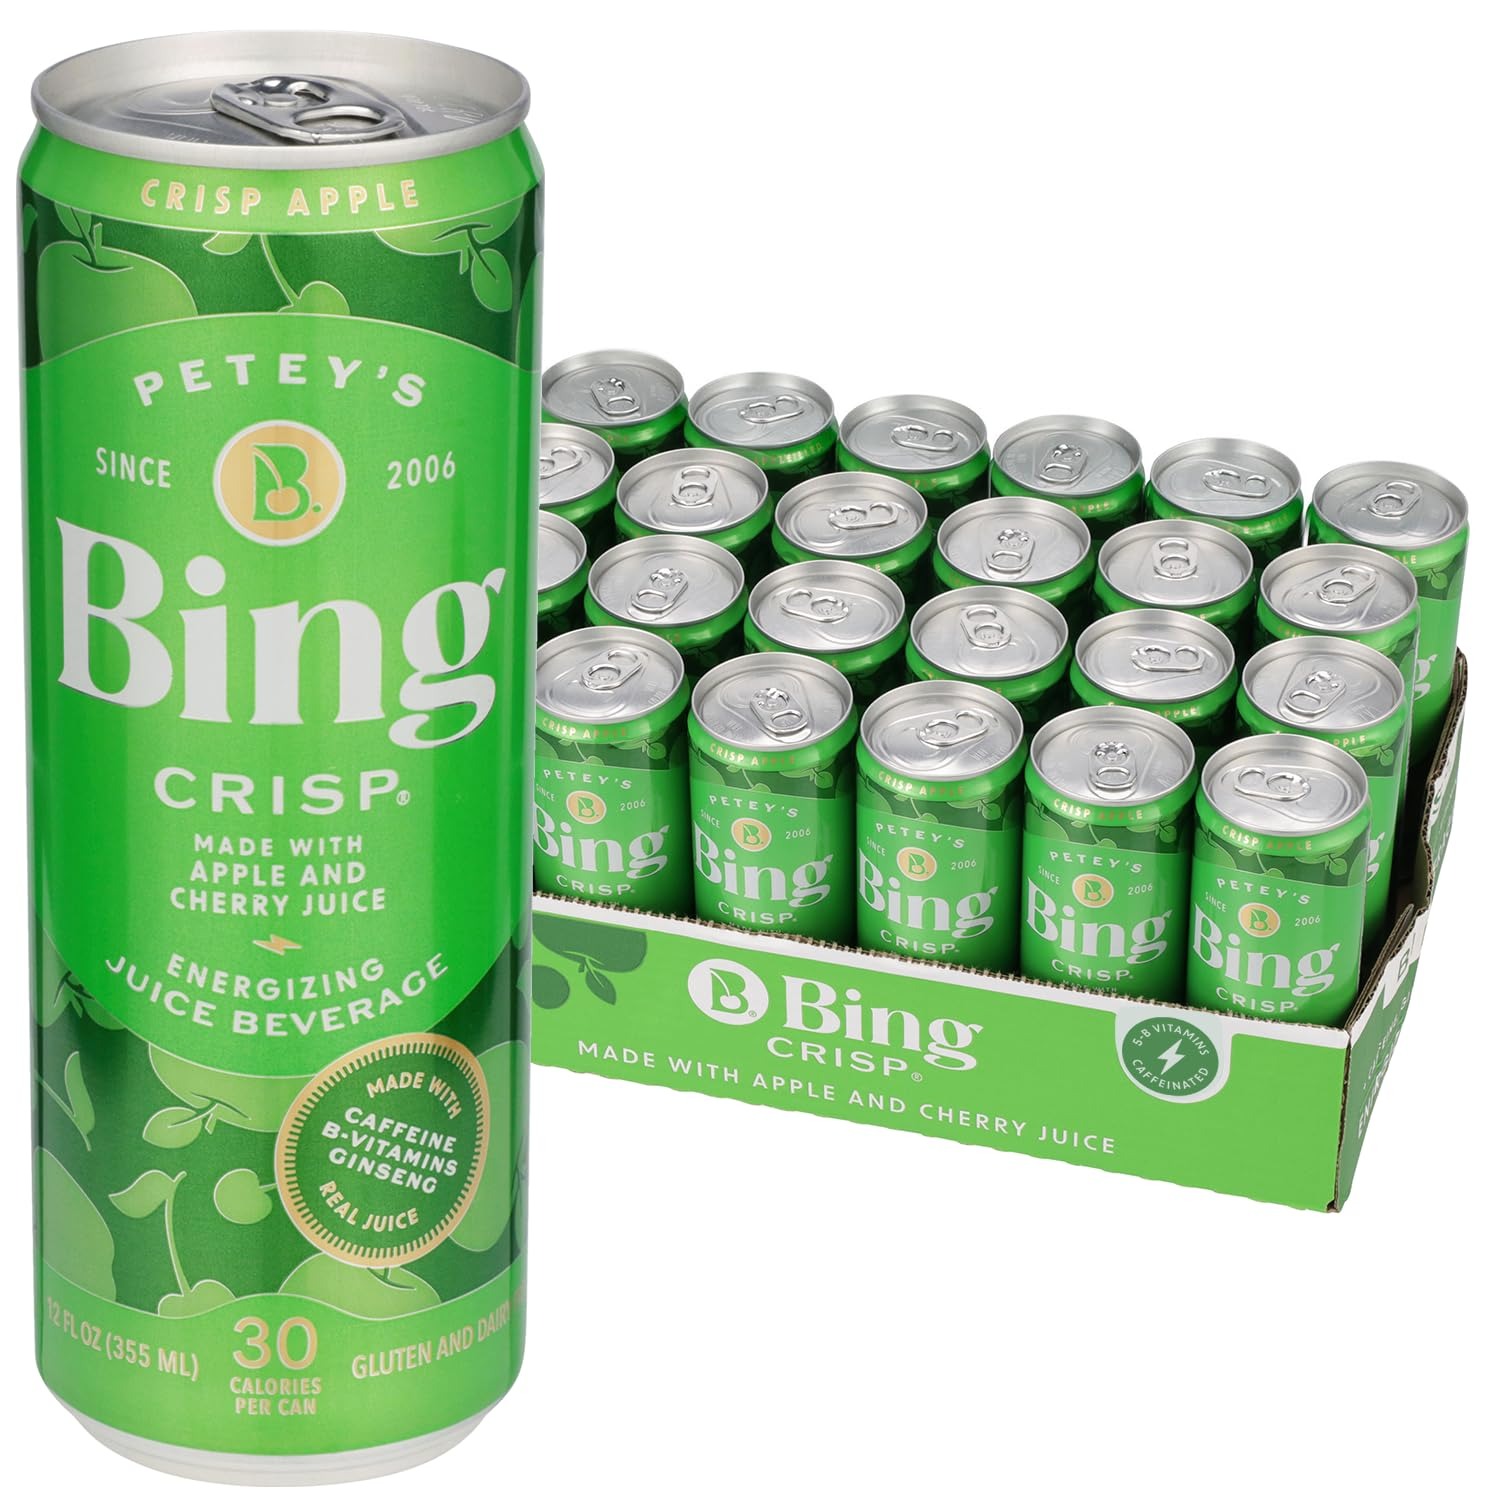
Item Name: Bing Beverage Company Bing Crisp, 12 Fl Oz (Pack of 24)
Bullet Point 1: Cases of 24, 12-ounce cans
Bullet Point 2: Made with Apple & Cherry Juice
Bullet Point 3: 100mg Caffeine
Bullet Point 4: 100mg Panax Ginseng
Bullet Point 5: 100% DV Vitamin C
Bullet Point 6: 5 B-Vitamins
Bullet Point 7: Only 30 calories / 7g carbs / 2g added sugars per can
Bullet Point 8: No high fructose corn syrup
Bullet Point 9: Gluten free / Vegan-Friendly
Value: 288.0
Unit: Fl Oz

Price: 51.95